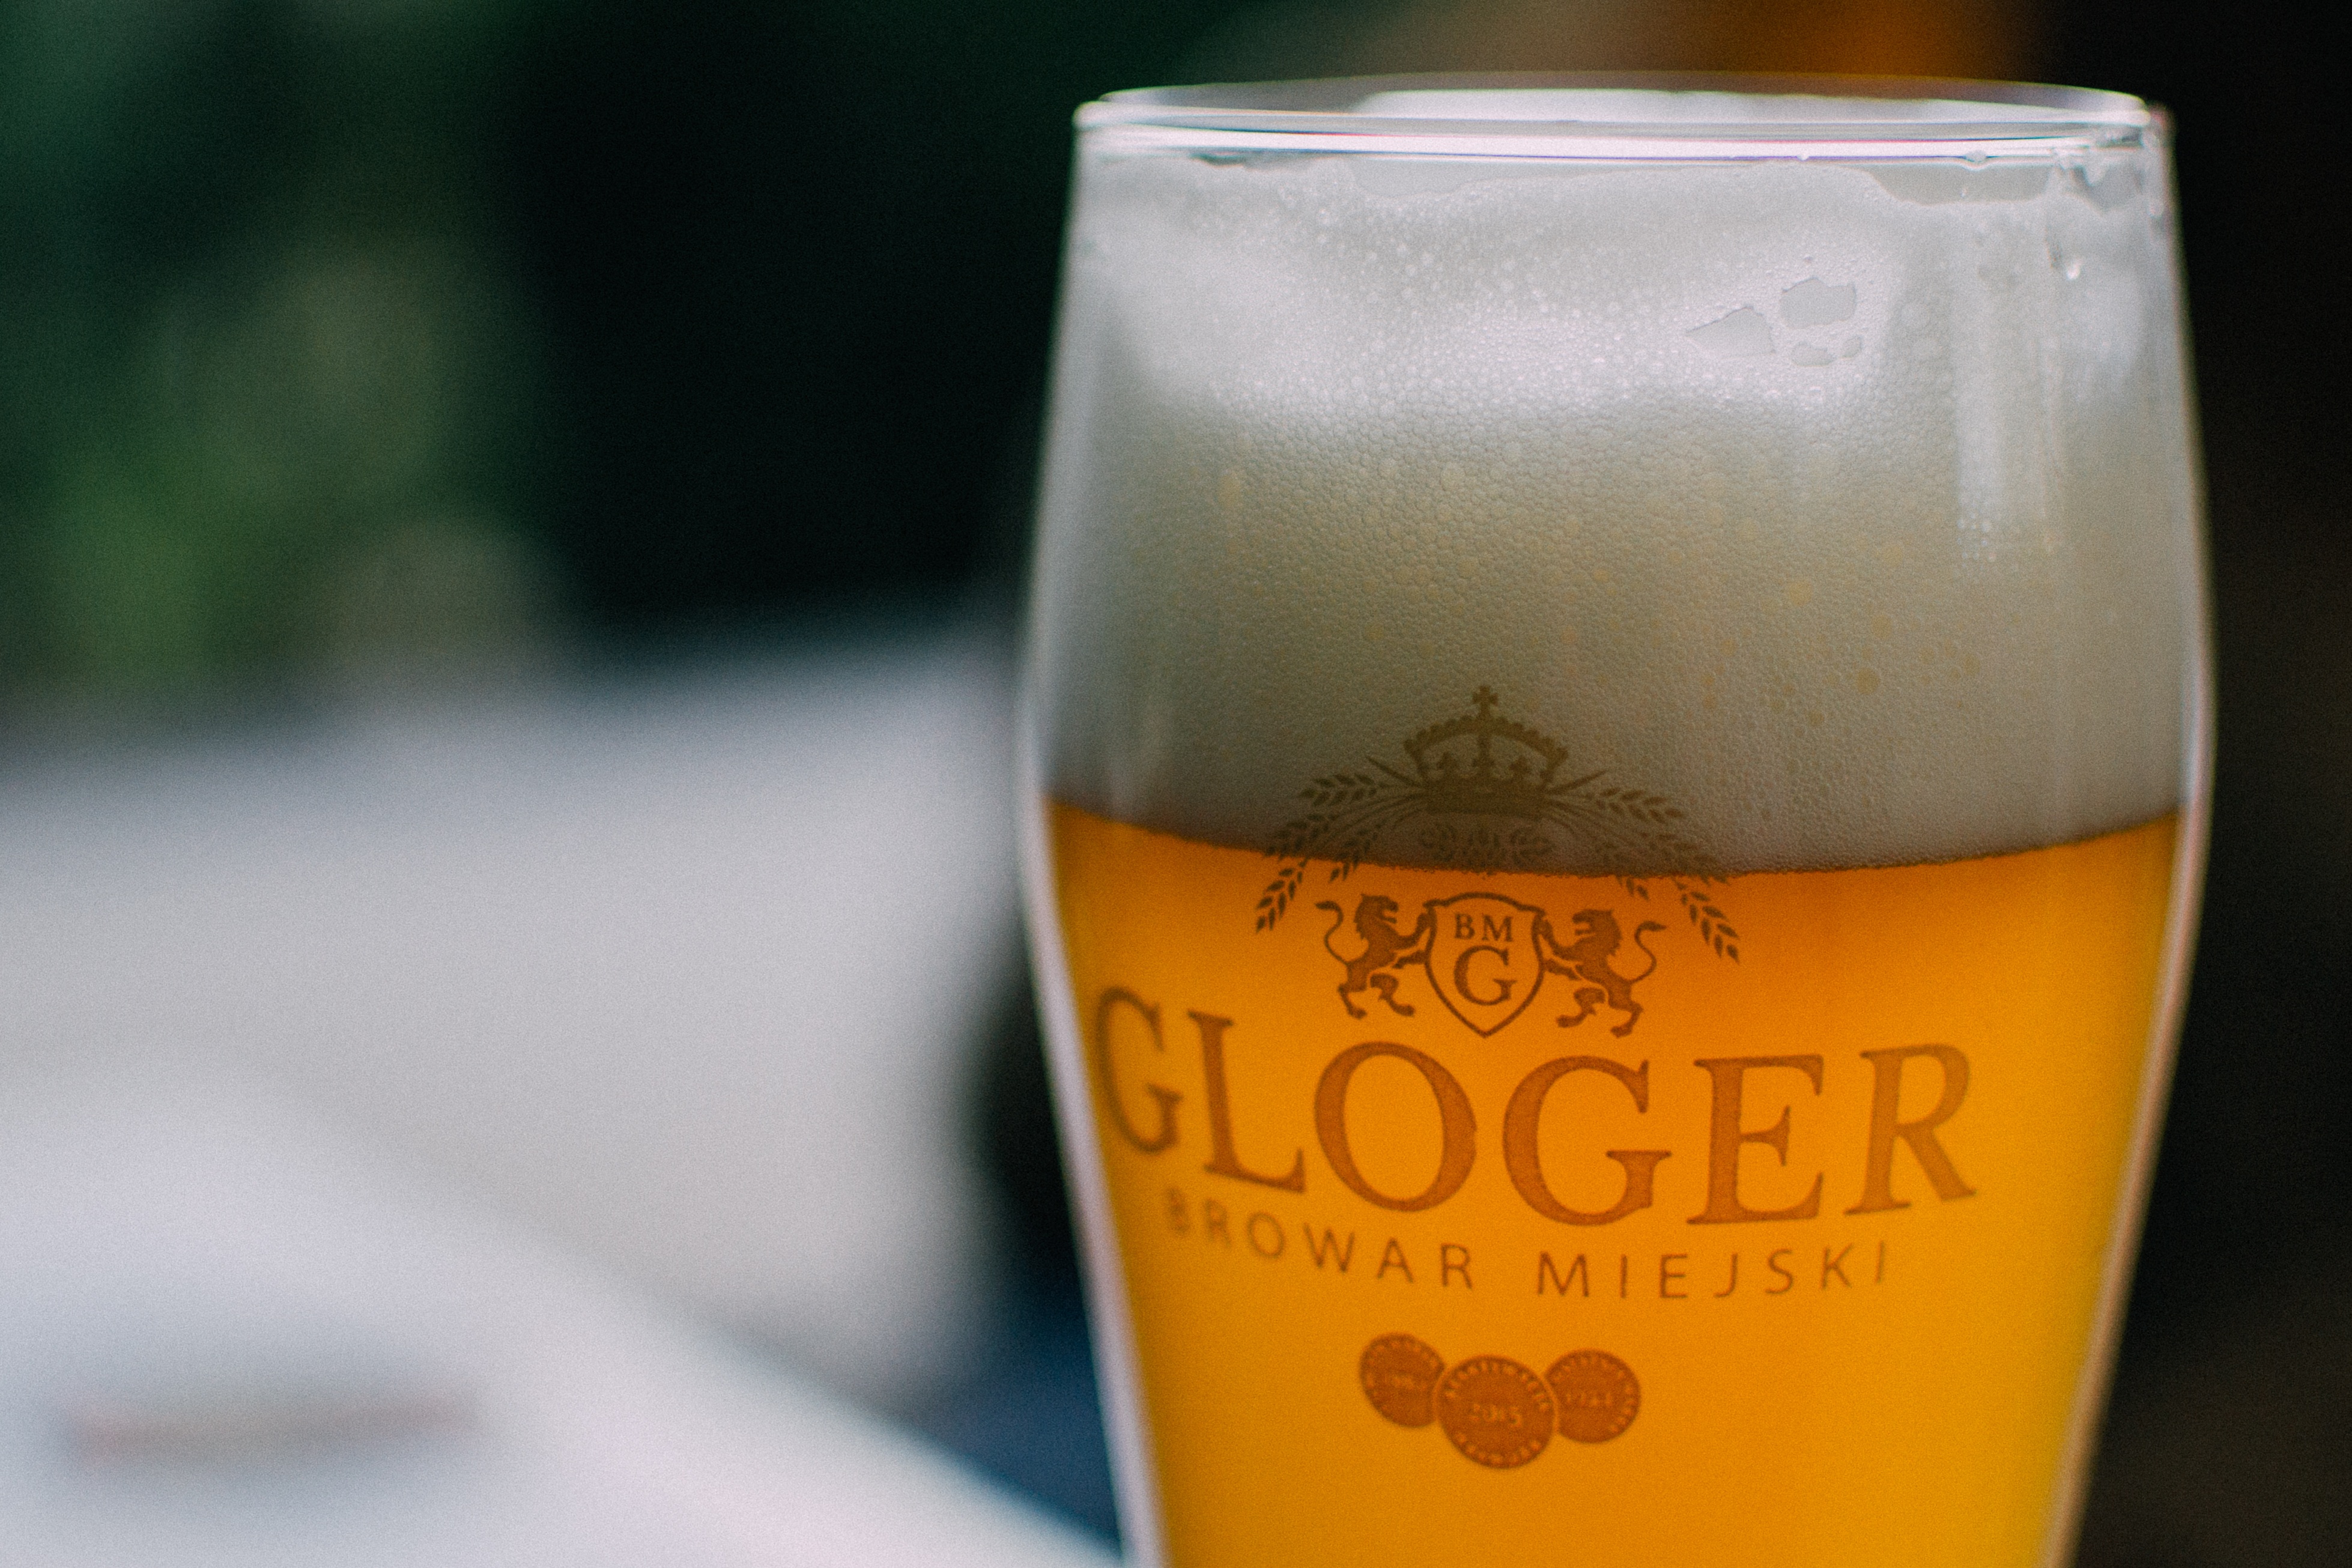
liquid, food, produce, beverage, drink, bottle, mug, beer, alcohol, juice, alcoholic, draft, drinking, liqueur, pint, flavor, ale, beer mug, alcoholic beverage, beer glass, distilled beverage, gloger